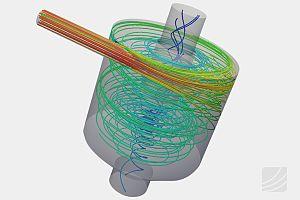
SimScale est une plateforme d'ingénierie assistée par ordinateur basée sur le cloud. SimScale a été développé par SimScale GmbH, et permet des simulations structurelles, fluides, particulaires, on cloud sans besoin d’un outil informatique performant. Le backend de la plateforme utilise des codes open source :